Sharjah National Oil Corporation

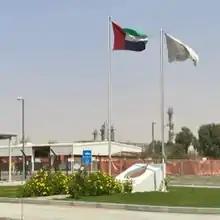
Entrance to the Sajaa gas plant's LPG road tanker loading facility

In January 2011, a field-wide compression project was implemented which included the installation of twelve gas engine driven reciprocating compressors to maximize production at low field pressures.